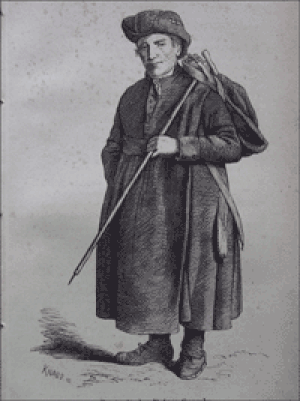
La littérature suisse est la littérature d’expression alémanique, romande, suisse-italienne et romanche composée par des auteurs suisses. En raison de la multiplicité des langues en Suisse, il n'existe pas de littérature en langue vernaculaire, mais il existe quatre traditions littéraires autonomes.